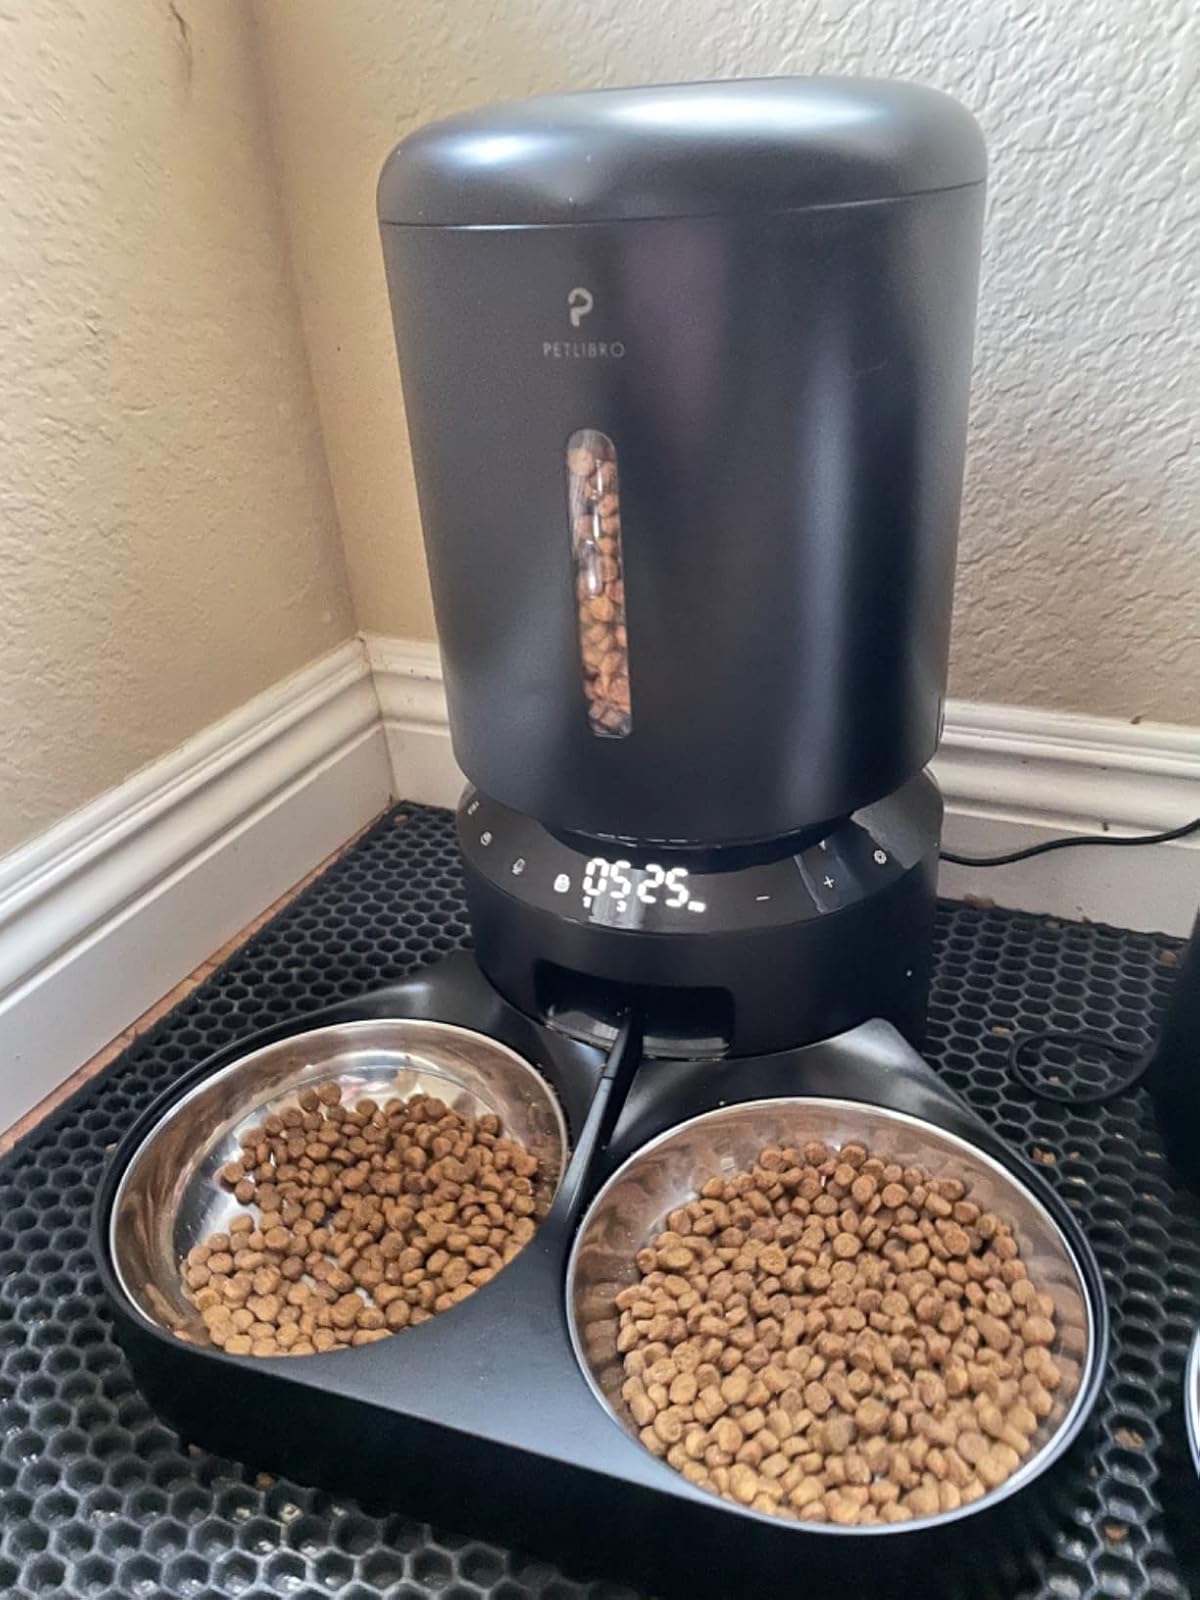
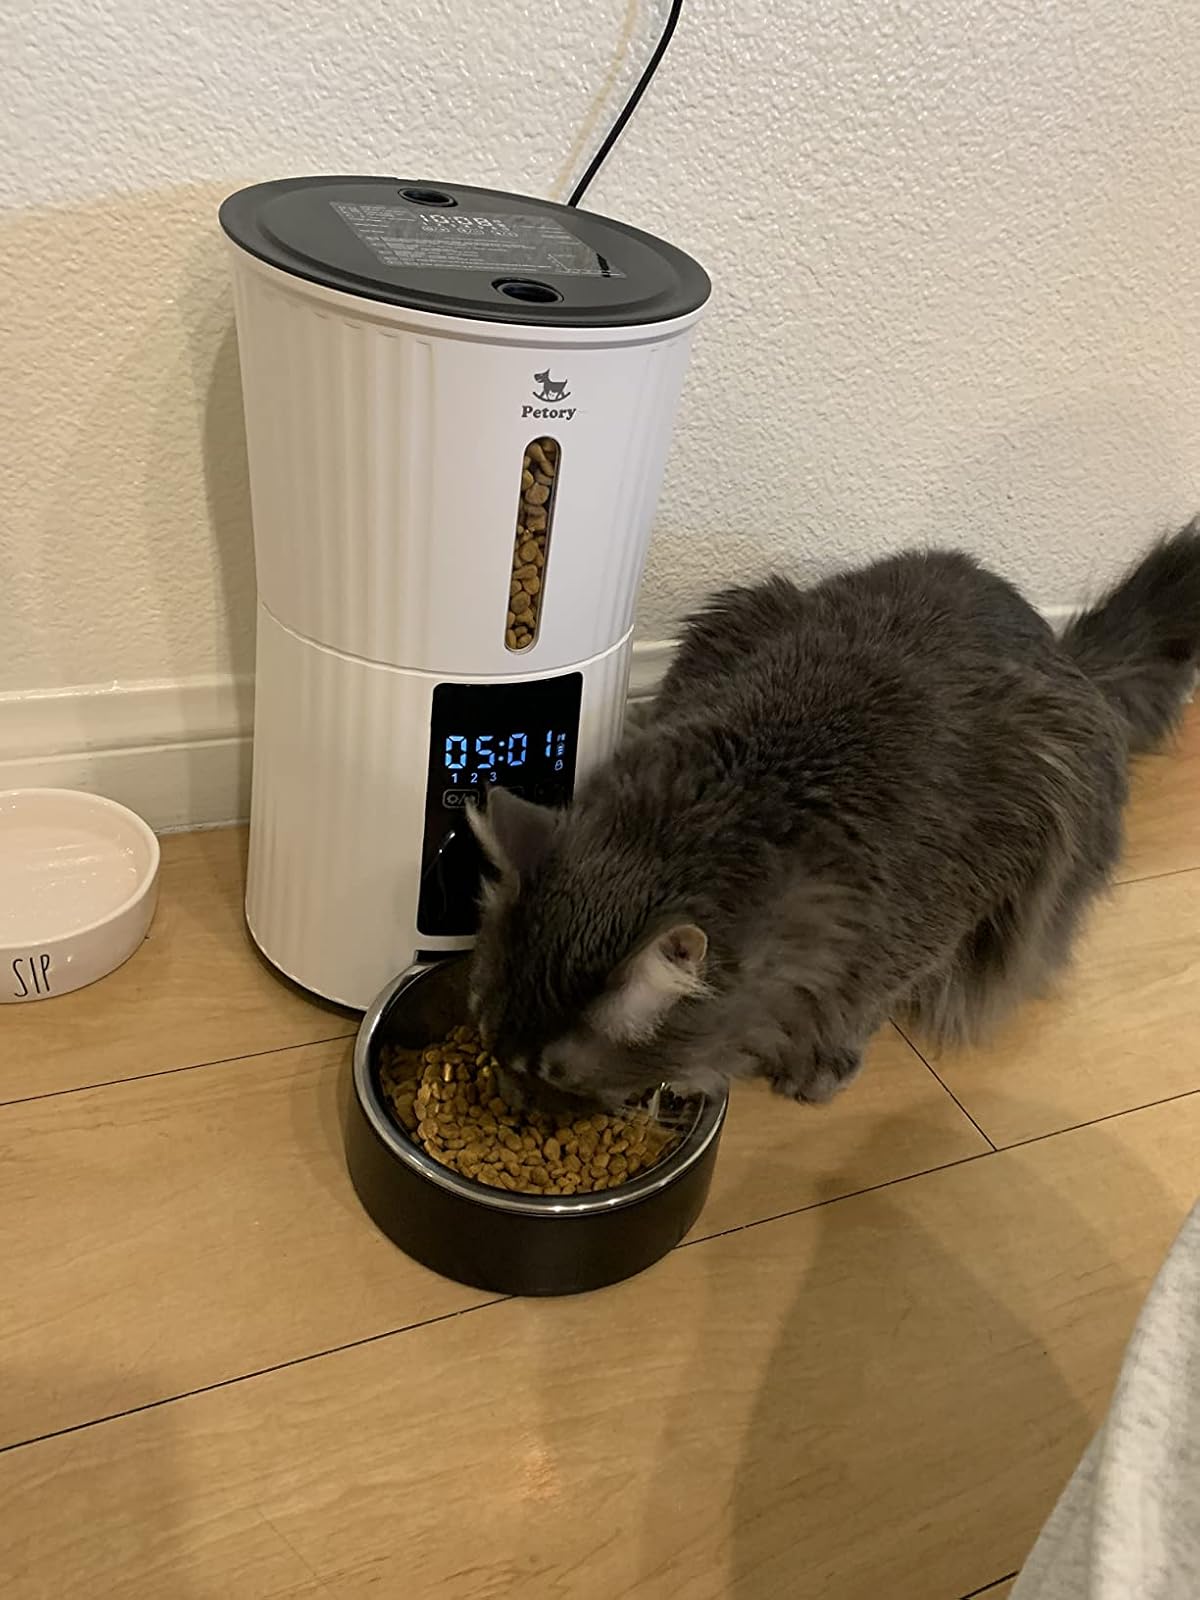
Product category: items_feeder
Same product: no